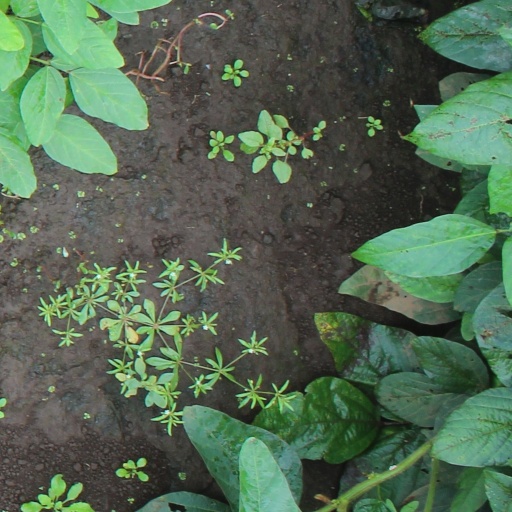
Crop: soybean